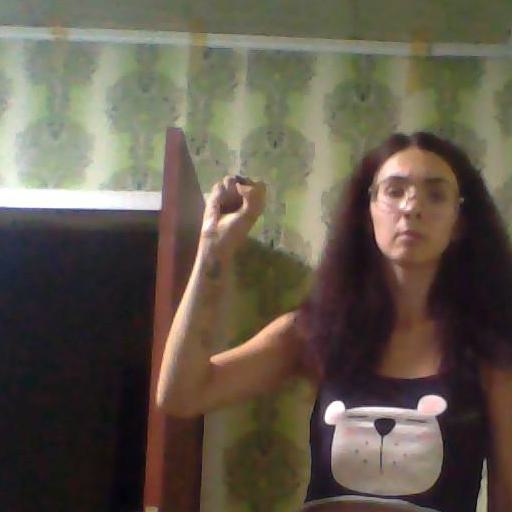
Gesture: fist